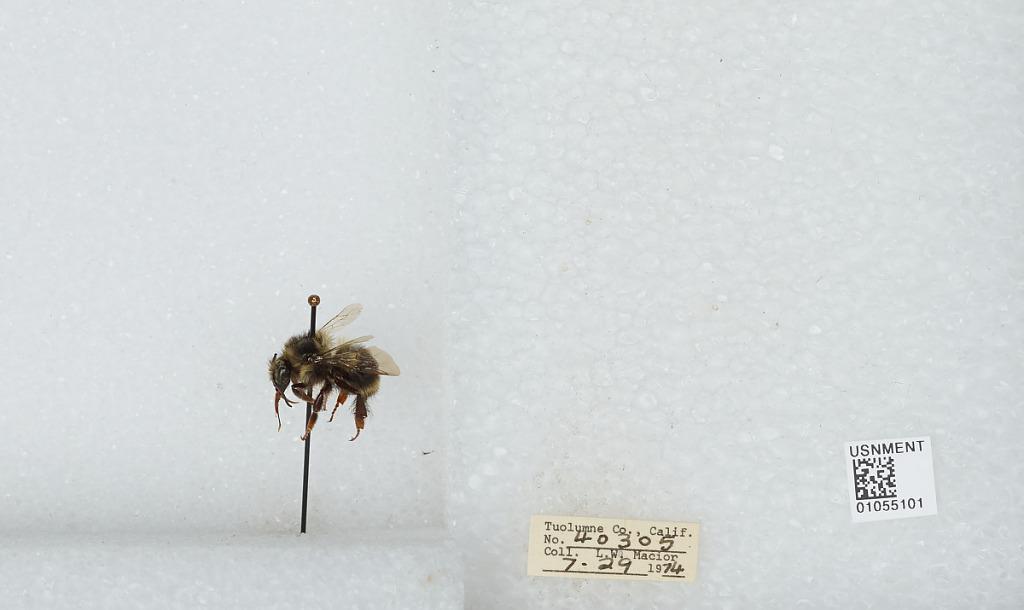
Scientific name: Bombus bifarius nearcticus
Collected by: L. Macior
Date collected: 1974-7-29
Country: United States
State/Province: California
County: Tuolumne
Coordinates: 38.02, -119.93